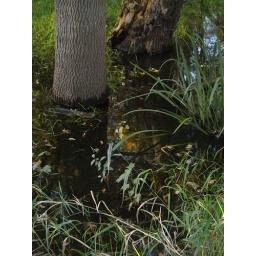
reflections in standing water